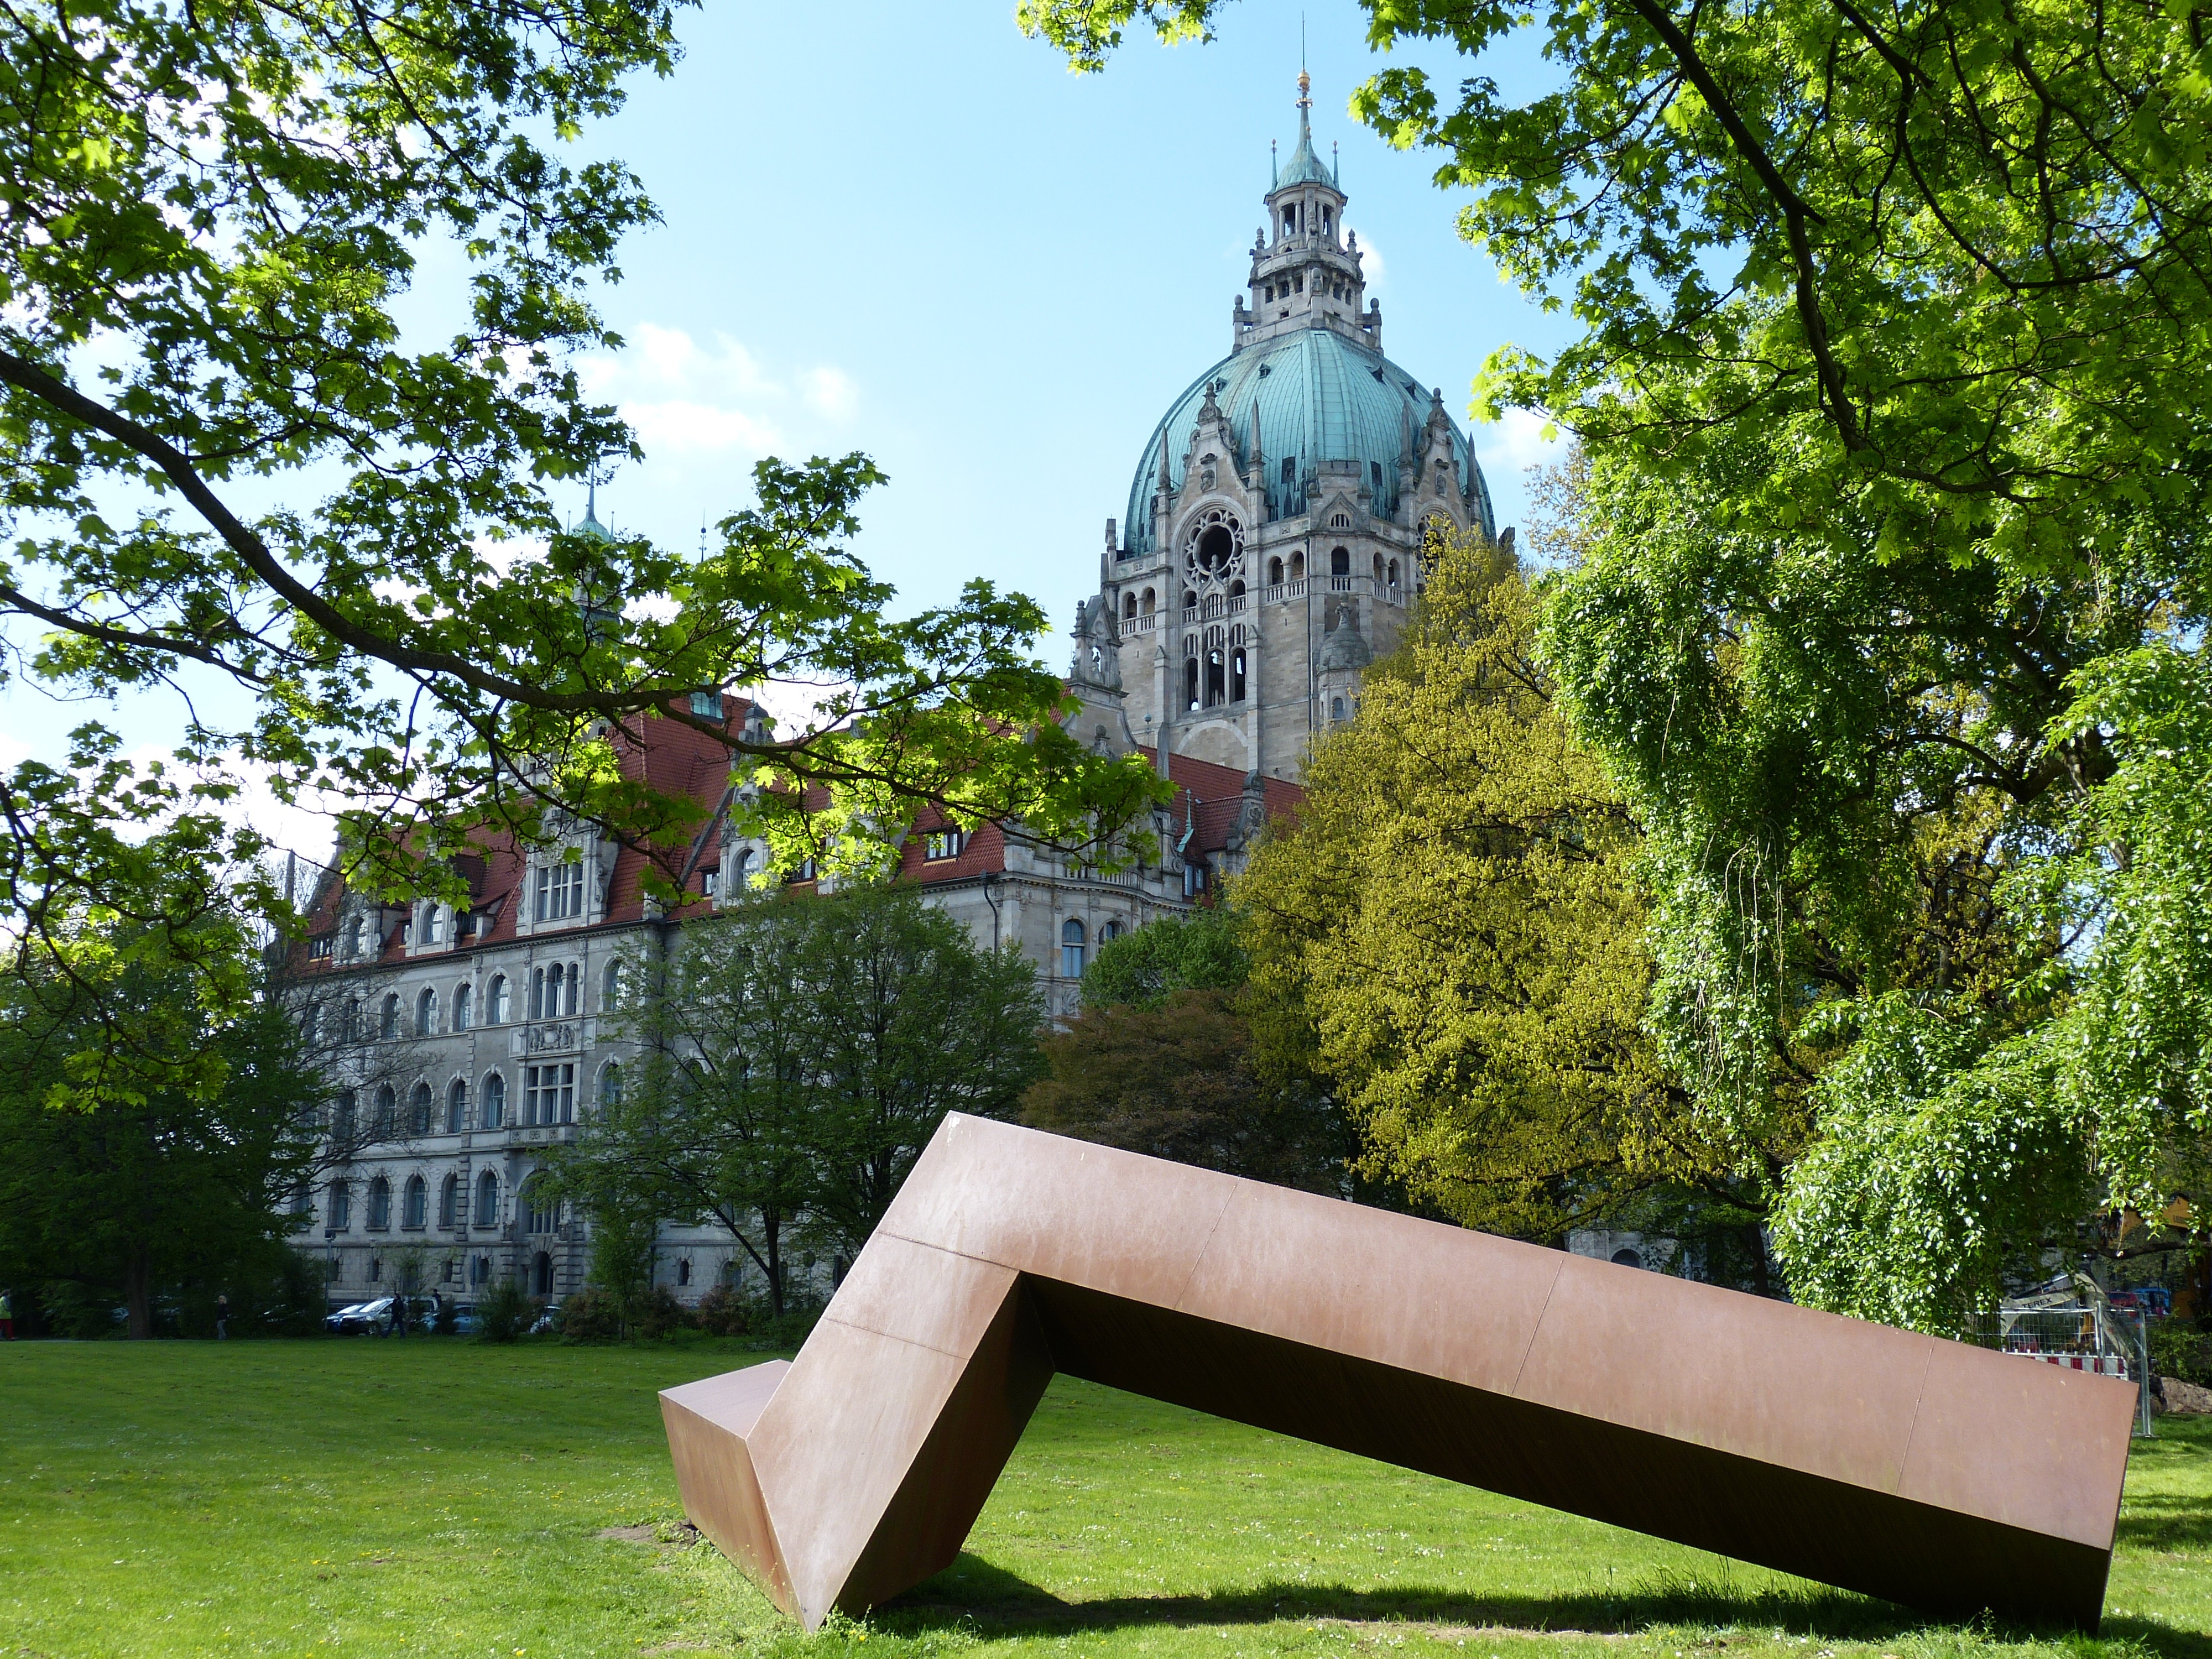
architecture, building, monument, statue, park, garden, places of interest, sculpture, memorial, germany, dome, historically, town hall, hanover, lower saxony